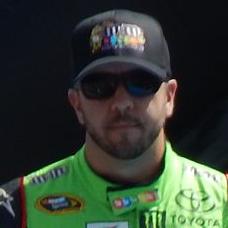
Age: 38